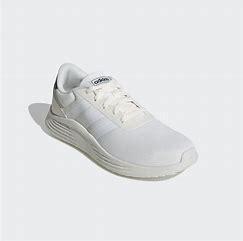
Brand: Adidas
Model: Lite Racer 2